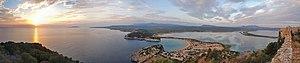
Pylos, aussi connue sous le nom de Navarin, est une ville de Grèce, située en Messénie dans le sud-ouest du Péloponnèse, et bordée par la mer Ionienne. Elle est le siège de la municipalité de Pylos-Nestor, créée par le programme Kallikratis en 2010.